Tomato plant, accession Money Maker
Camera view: horizontal (90 deg, fisheye); turntable rotation: 180 degrees
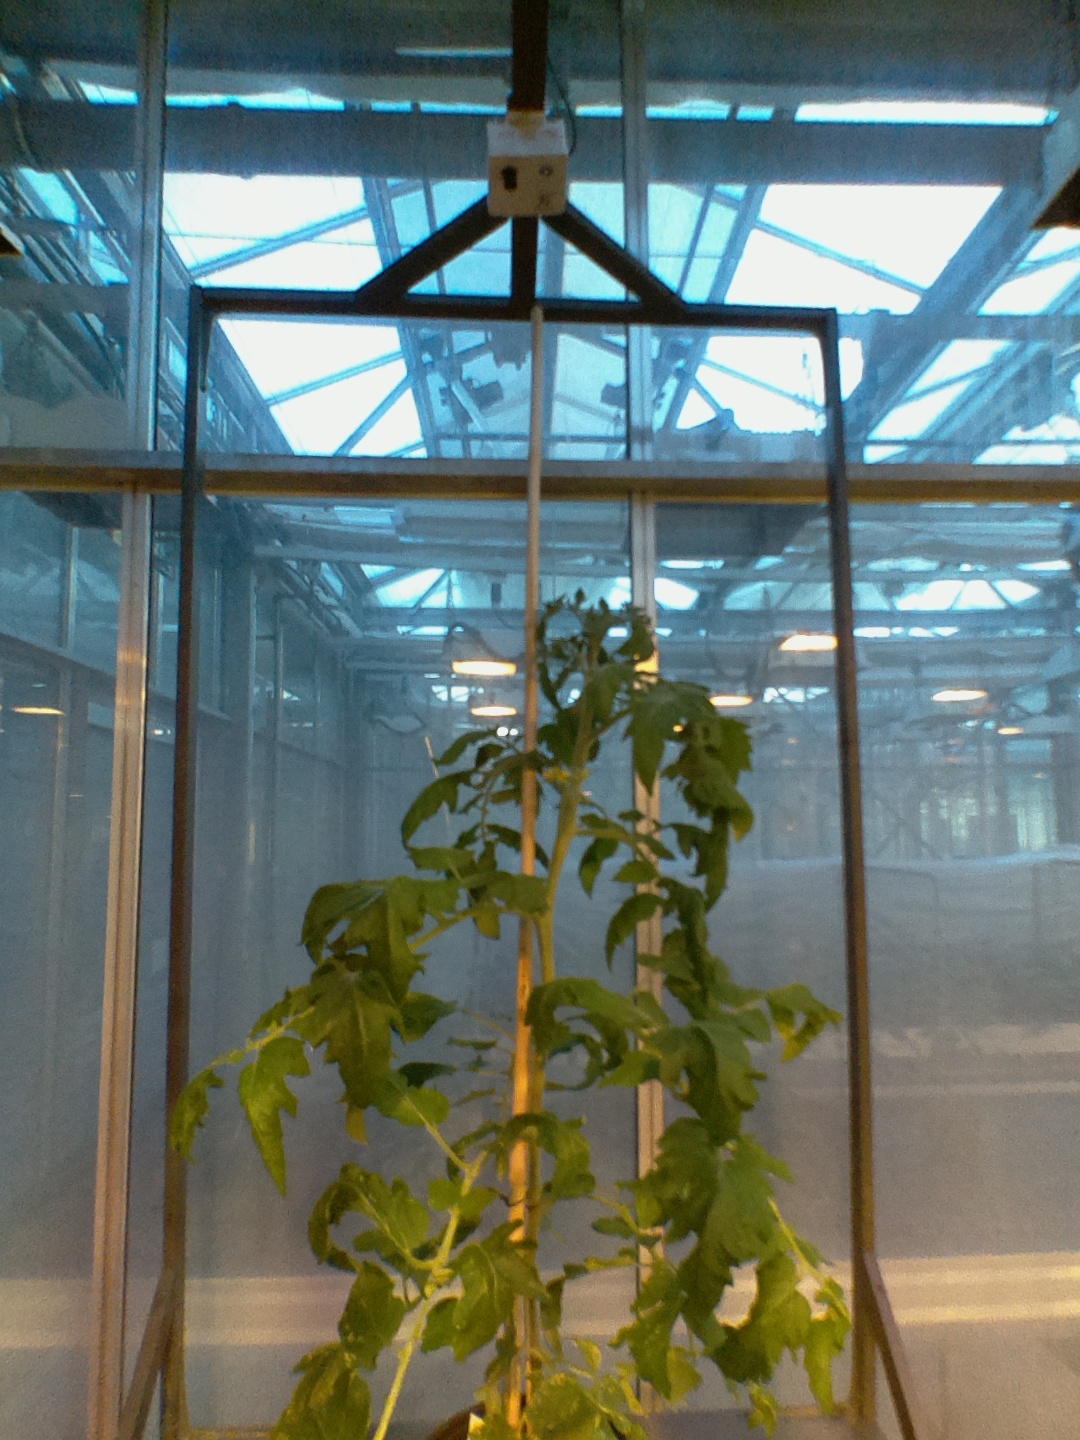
BBCH growth stage 62: 20%-30% of flowers open